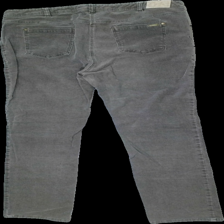
View: back
Type: Trousers
Category: Ladies
Brand: Cappuchini
Colors: Grey
Material: 100% cotton
Cut: Regular
Size: 48
Season: All
Smell: Minor
Damage 2: mark/stain
Damage 2 location: middle center
Price range: <50
Recommended usage: Export
Comment: sprucket tryck